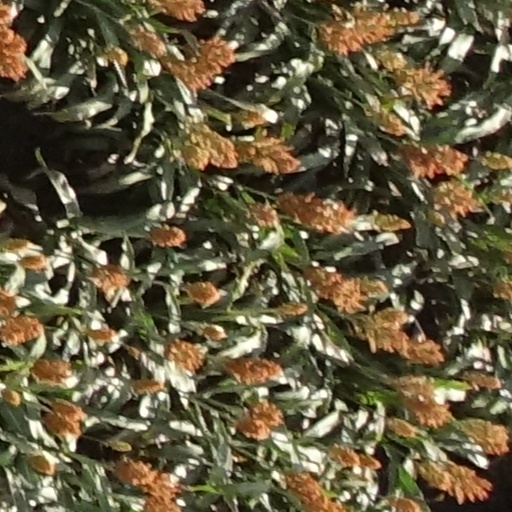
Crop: sorghum